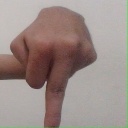
अक्षर: प